Danny, the Champion of the World

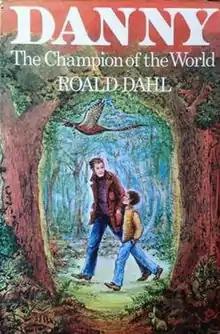
Original book cover

Danny, the Champion of the World is a 1975 children's novel by British author Roald Dahl. The plot centres on Danny, a young English boy, and his father, William. They live in a Gypsy caravan, fix cars for a living in their mechanic shop and partake in poaching pheasants. It was first published on February 14, 1975, in the United States by Alfred A. Knopf, Inc. and in the United Kingdom by Jonathan Cape.